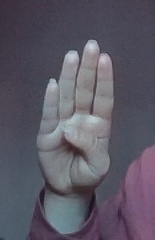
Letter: kaaf